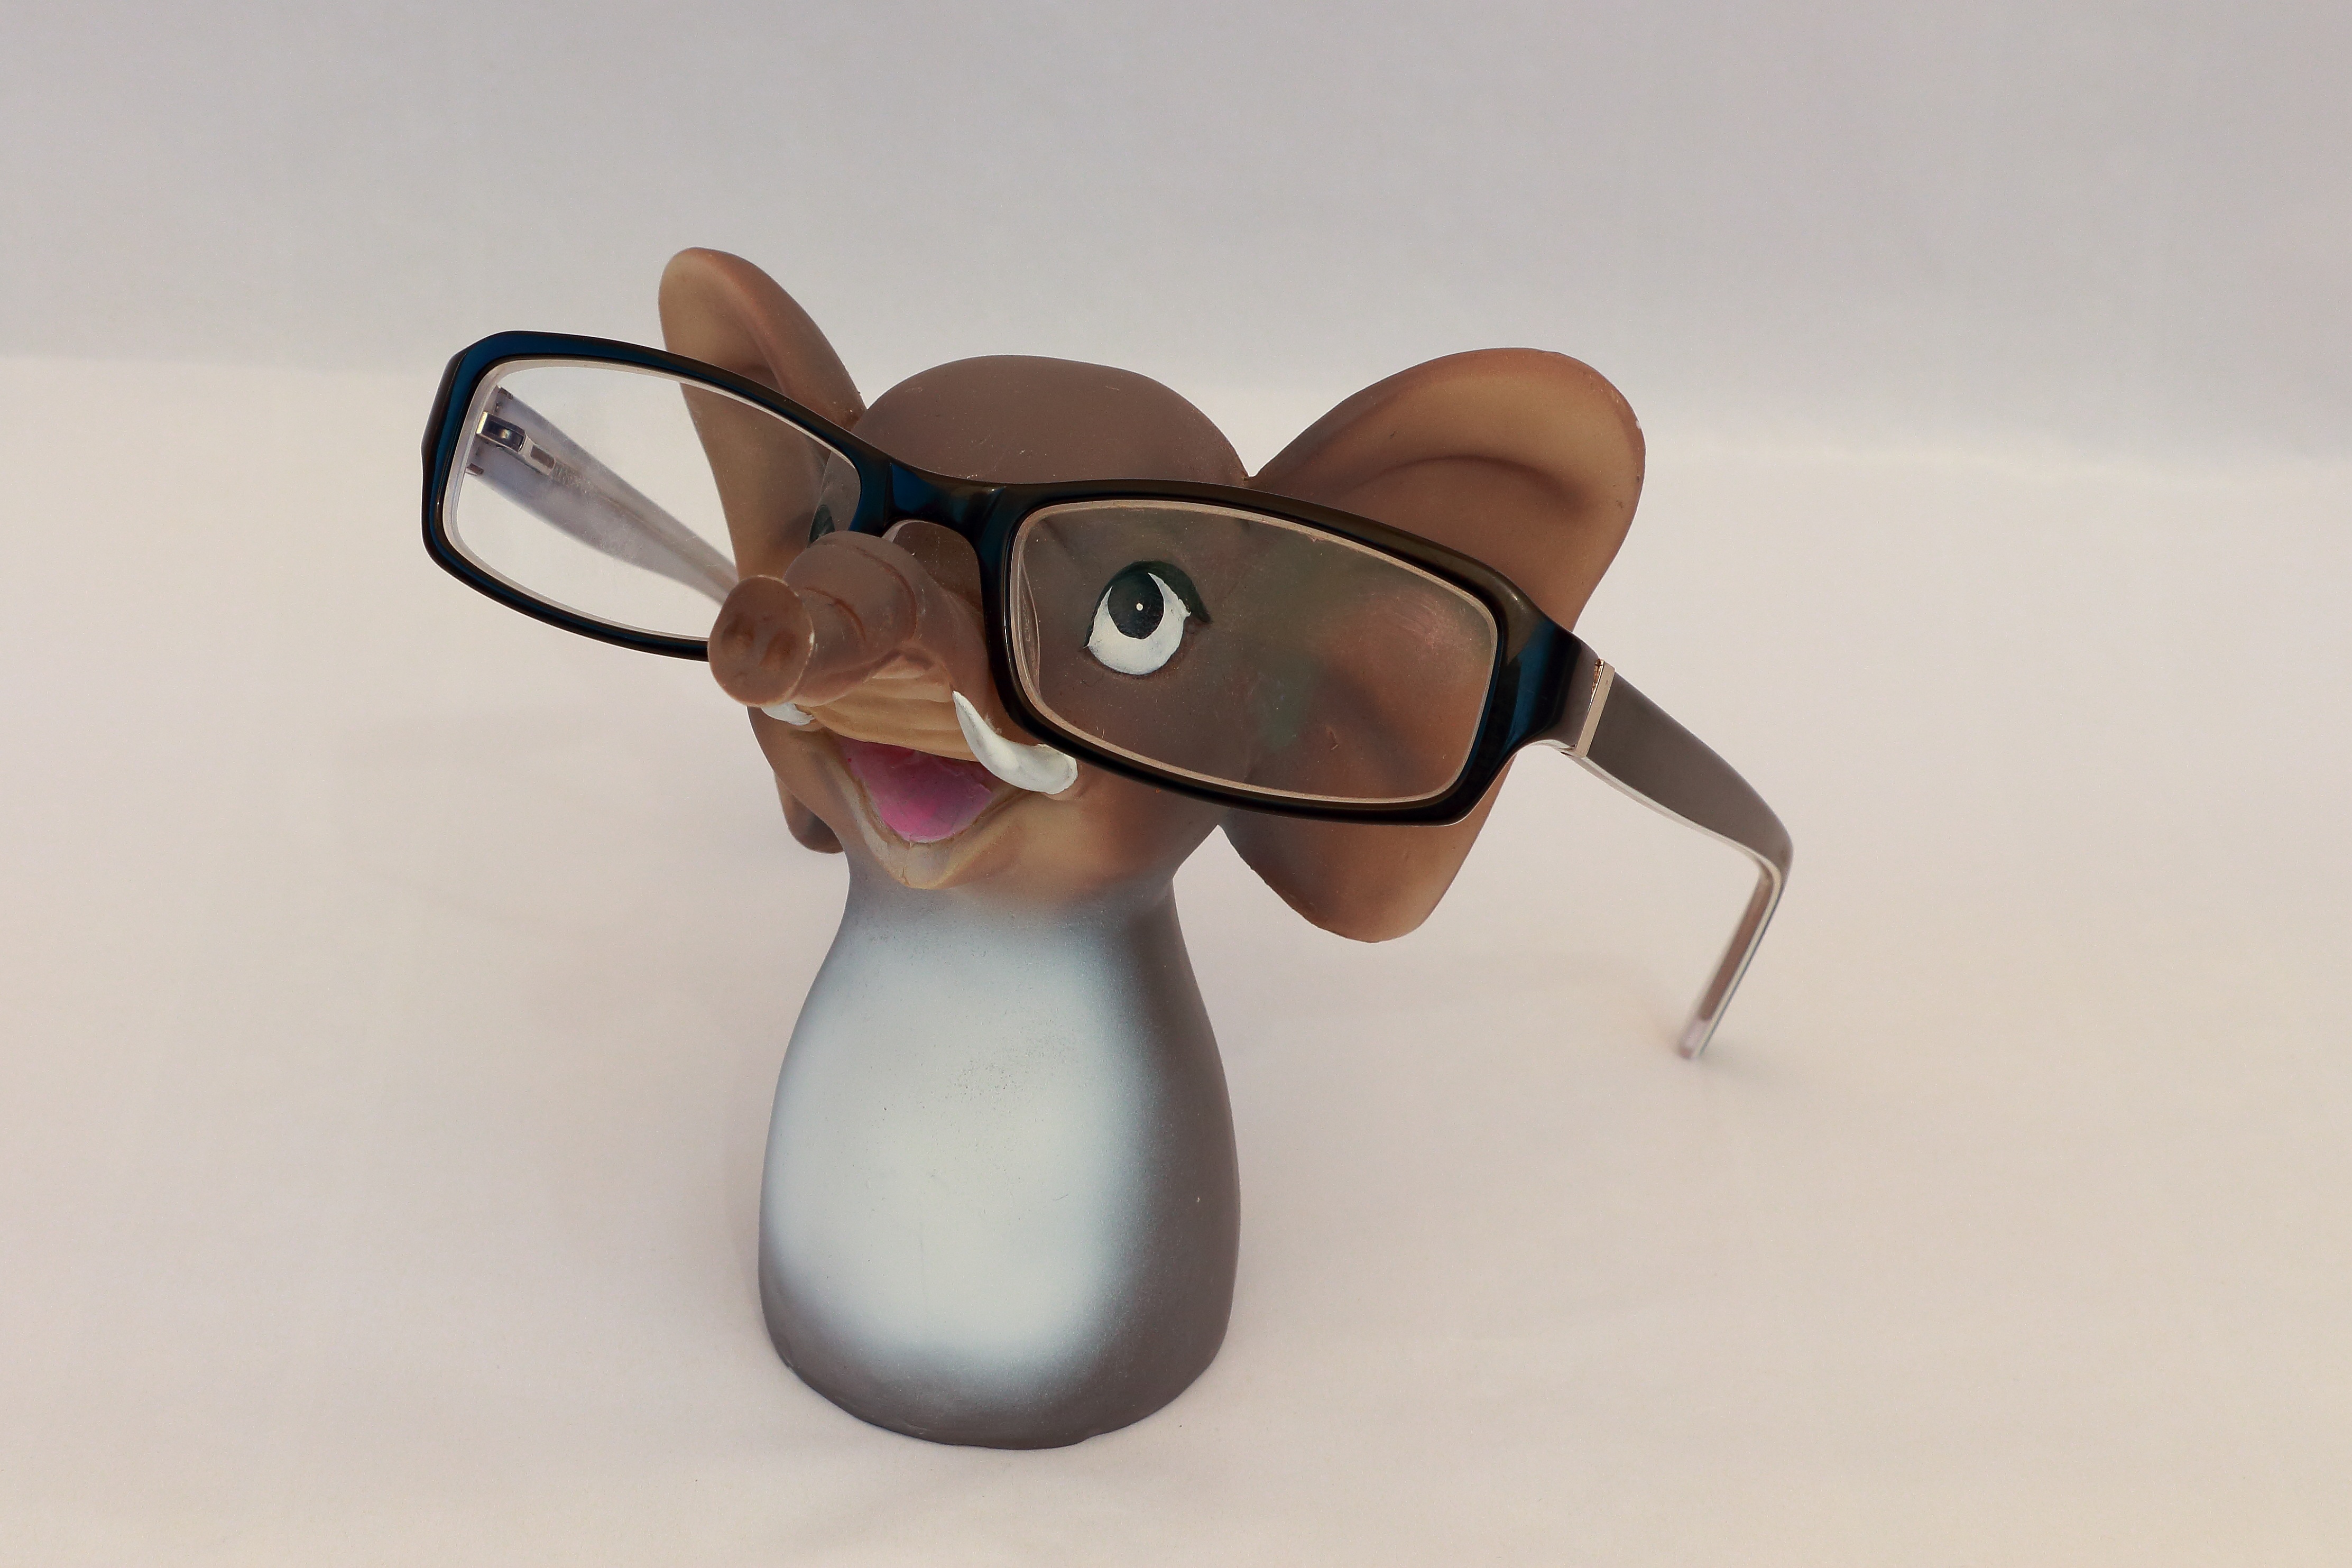
brown, ear, elephant, sunglasses, glasses, head, footwear, moustache, eyewear, glasses stand, fashion accessory, vision care